Moggina Manasu

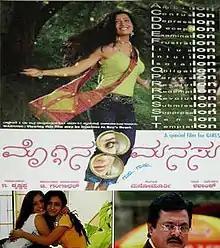
Film poster

Moggina Manasu is a 2008 Indian Kannada-language romantic drama film directed by Shashank and produced by E. Krishnappa under the banner E. K. Entertainers. It stars Radhika Pandit and Shuba Punja in lead roles. The supporting cast features Yash, Jadi Akash, Skanda, Manoj, Sangeetha Shetty, Manasi and Harsha.